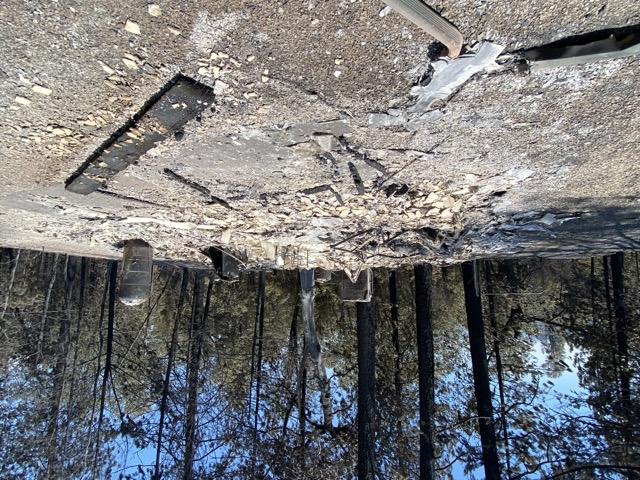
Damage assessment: destroyed